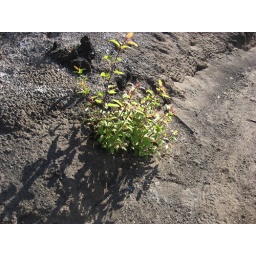
little green bush in the midst of ash and sand